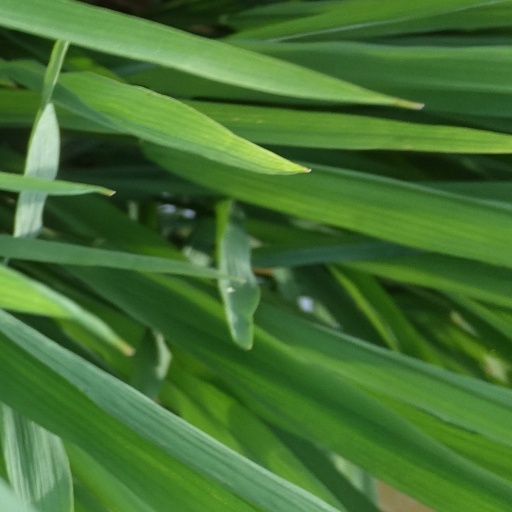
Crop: rice